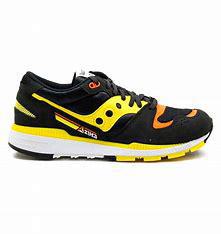
Brand: Saucony
Model: Azura